Culture of Germany

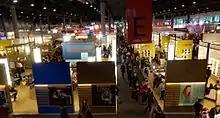
The Frankfurt Book Fair in 2016

During the 1970s and 1980s, New German Cinema directors such as Volker Schlöndorff, Werner Herzog, Wim Wenders, and Rainer Werner Fassbinder put West German cinema back on the international stage with their often provocative films.